USS Wilmington (PG-8)

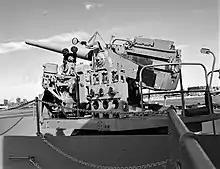
Example of a 5”/38cal Gun installed on the Dover.

Decommissioned on 20 December 1945, she was stricken from the Navy List on 8 January 1946 and sold for scrap on 30 December 1946.